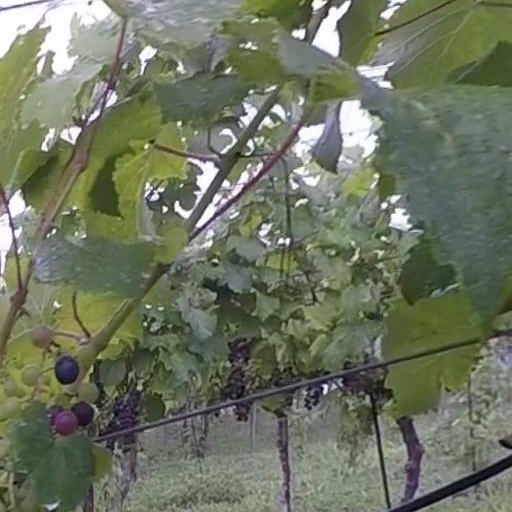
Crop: grape